Riegelmann Boardwalk

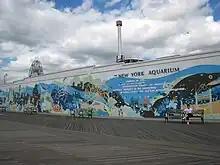
The boardwalk outside the New York Aquarium

The Riegelmann Boardwalk opened up the beach to the millions who visited Coney Island in its heyday, supplanting Surf Avenue as the area's "Main Street". A 1923 guidebook described the area as "the oldest, most densely crowded and most democratic" of all the amusement areas around New York City. The boardwalk increased international visitation to Coney Island. One French observer wrote of the boardwalk, shortly after its opening, "Families which cannot go to the rich watering places come in hordes on Sunday to enjoy the municipal beach. It is like the Promenade des Anglais at Nice turned over to the proletariat." A writer for the "Brooklyn Daily Eagle" cited the boardwalk's completion as "a contributing factor in the modernizing of the Coney Island section", saying that its construction had led to the development of apartment buildings on the Coney Island peninsula.